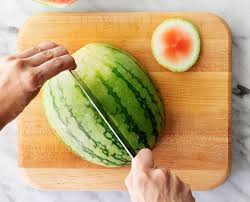
Label: Watermelon